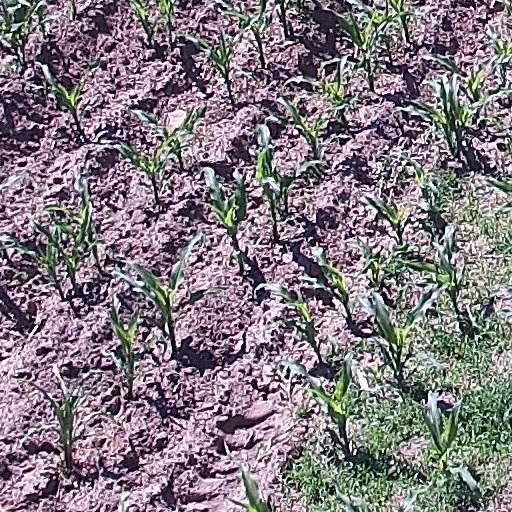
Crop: maize; corn